Kyrgyz cuisine

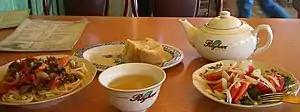
A simple meal at a small Dungan- (Huizu-)style restaurant in Dordoy Bazaar, Bishkek. Laghman (a noodle dish), salad, bread, and tea.

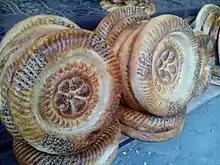
Naan at a market in Osh

Common types of bread ( []) available in Kyrgyzstan include Central Asian flatbread (nan), and thick, sturdy Turkish breads. Central Asian flat bread is cooked over coals in tandoori ( []) ovens, and is round and relatively flat.